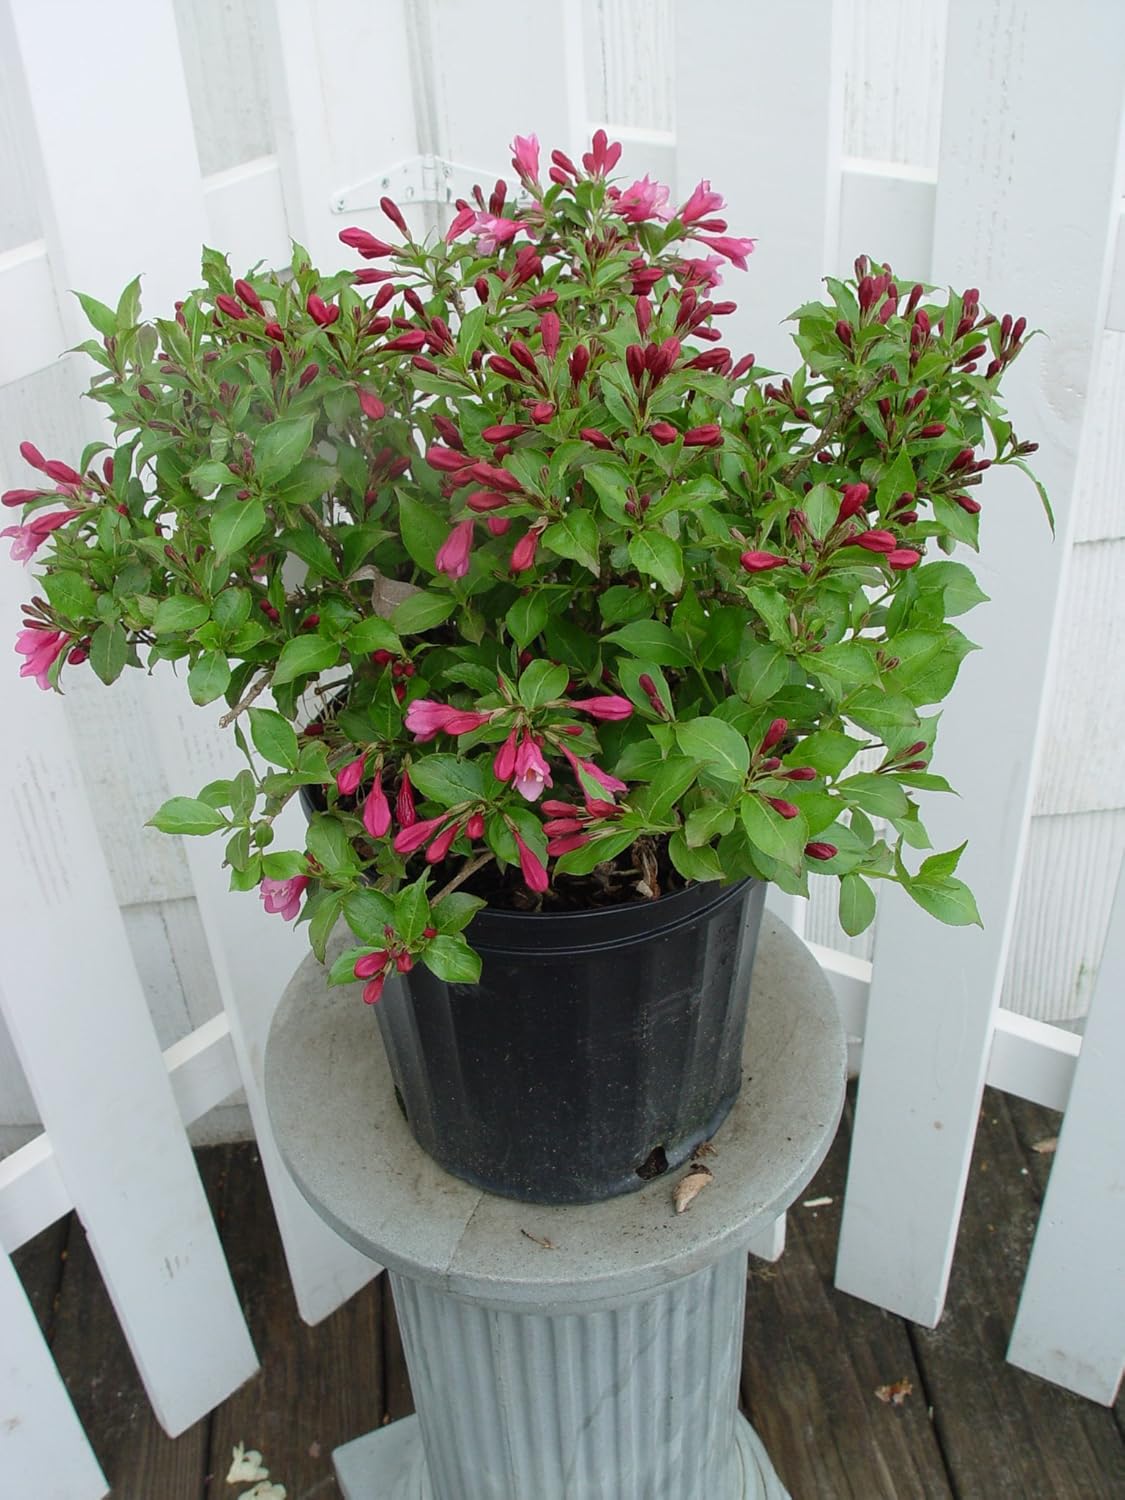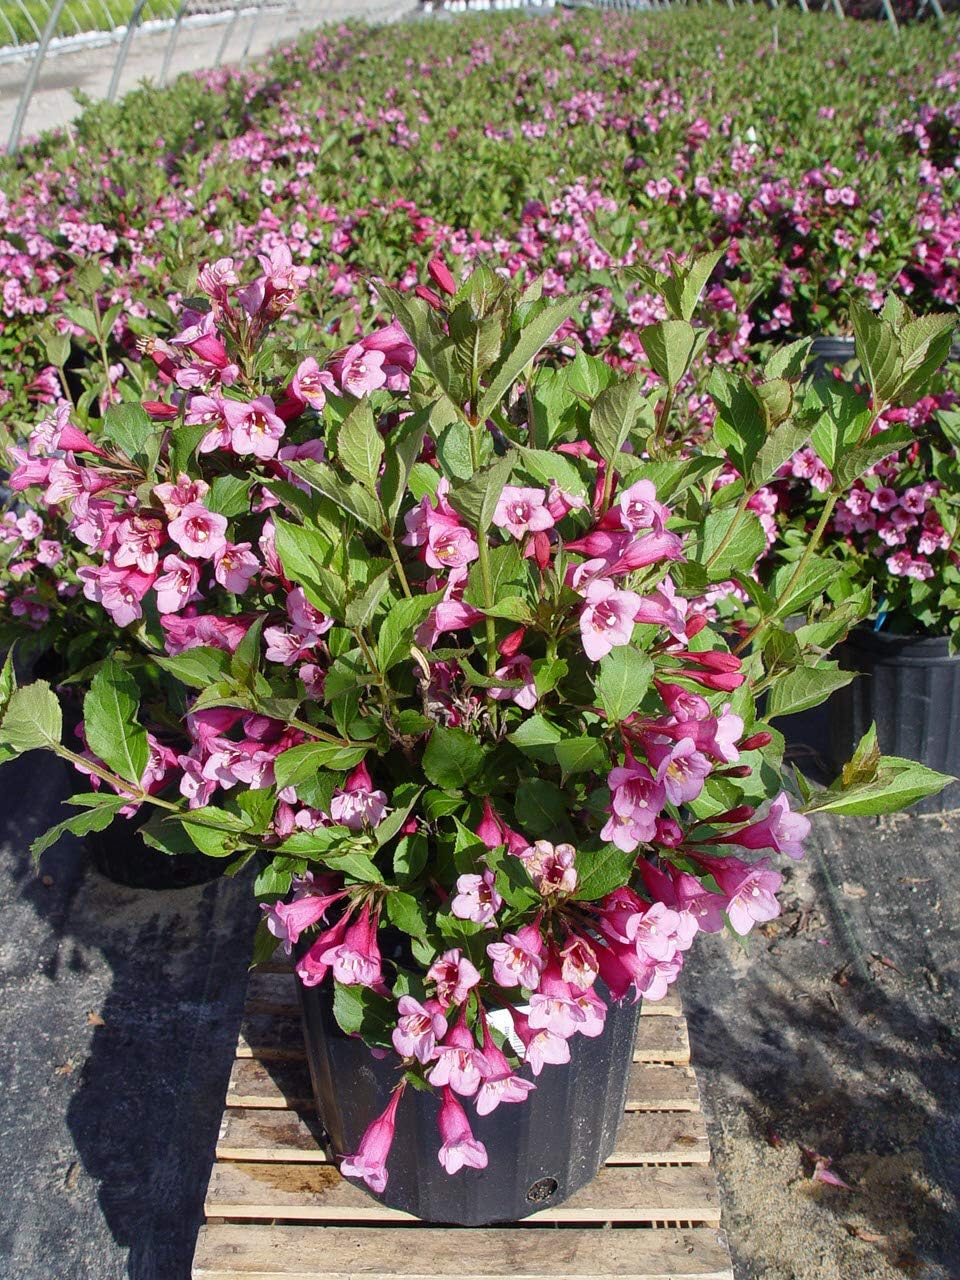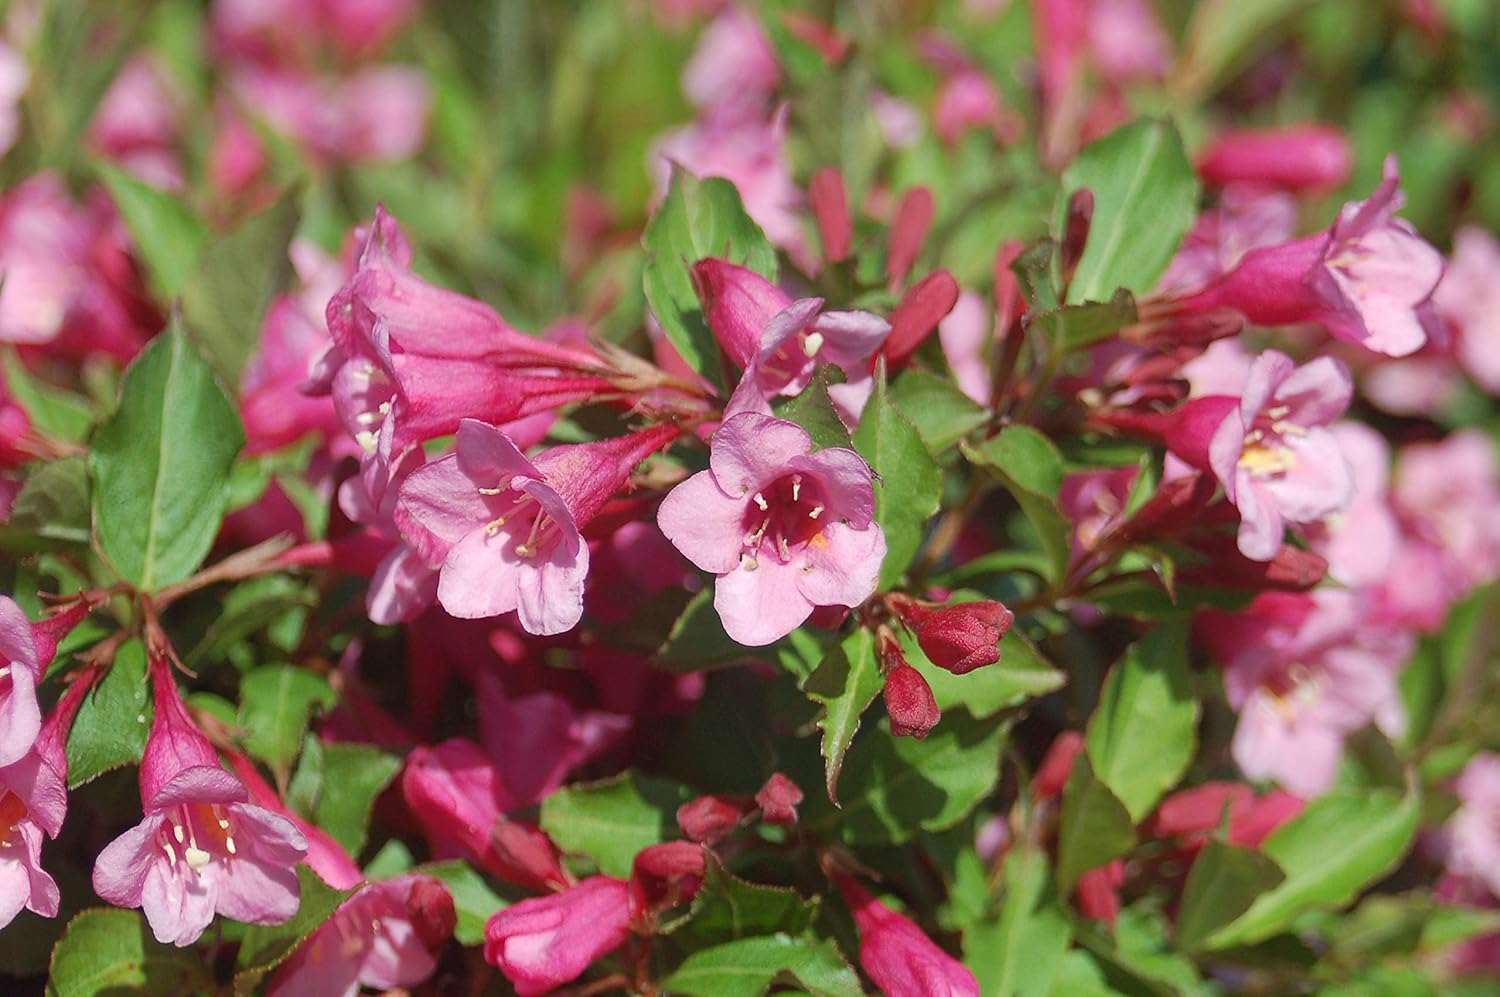
Minuet Weigela, red flowering plant in 3 Gallon pot - Weigela Florida 'Minuet'
Category: Amazon Home
This plant is grown on our nursery by experienced growers. We check the roots, foliage, and water levels to ensure it arrives in great condition. Before shipment, this plant is carefully packaged.
Features: Plant is delivered direct from our nursery in a 3-gallon trade pot. It is fully rooted in the soil and can be planted immediately upon arrival, weather permitting. We advise not to plant during frigid winter months or under drought conditions. Planting and how-to-care instructions will arrive with shipment | For best results, plant in USDA Zones 4-8. Mature height is 2-3ft, mature spread is 3-4ft | Profuse bloom of Ruby Red flowers arrive in late may on this compact growing weigela. Its dark Green, purple tinged foliage provides a nice backdrop to the flowers | Grows well in full sun | Plant will be dormant (no leaves) late Fall through the Winter months, this is normal. It will leaf out in Spring